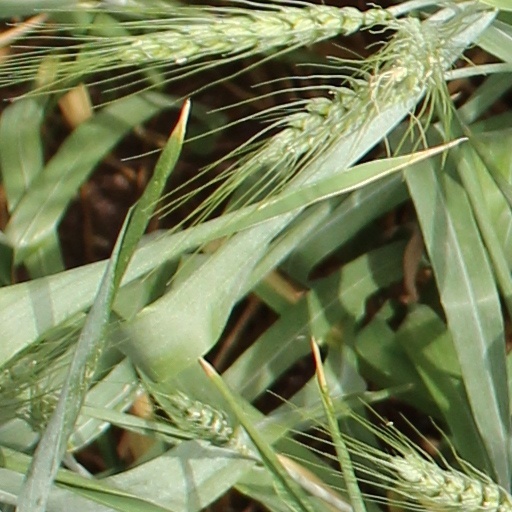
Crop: wheat